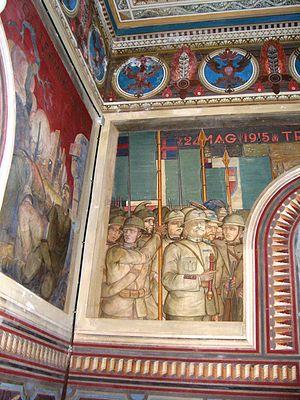
La Chapelle-ossuaire de Pasubio, mieux connu comme l'Ossuaire de Pasubio, est un monument dédié aux morts de la première guerre mondiale. Il est situé sur la colline de Bellavista, qui surplombe et domine le Val Leogra, sous la montagne Cornetto, à environ 2 km du Pian delle Fugazze. Le bâtiment est connecté à l'ancienne route nationale 46. L'emplacement qui a été choisi permet de voir les contours de l'ossuaire depuis toute la plaine de Vicence.